J.League Cup

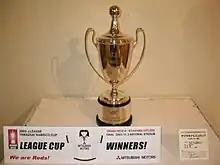
The trophy awarded to Urawa Red Diamonds, 2003 winners

0 to 2 clubs (varies depending on the number of J1 teams participating in the ACL group stage) that were relegated to J2 last year and all J1 clubs can now participate. This is last season of group stage format in 2023.